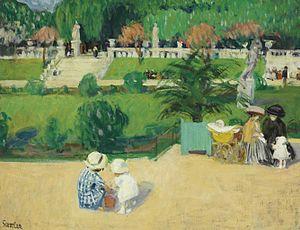
Martha Stettler née le 25 septembre 1870 à Berne et morte le 16 décembre 1945 à Châtillon est une artiste peintre suisse.